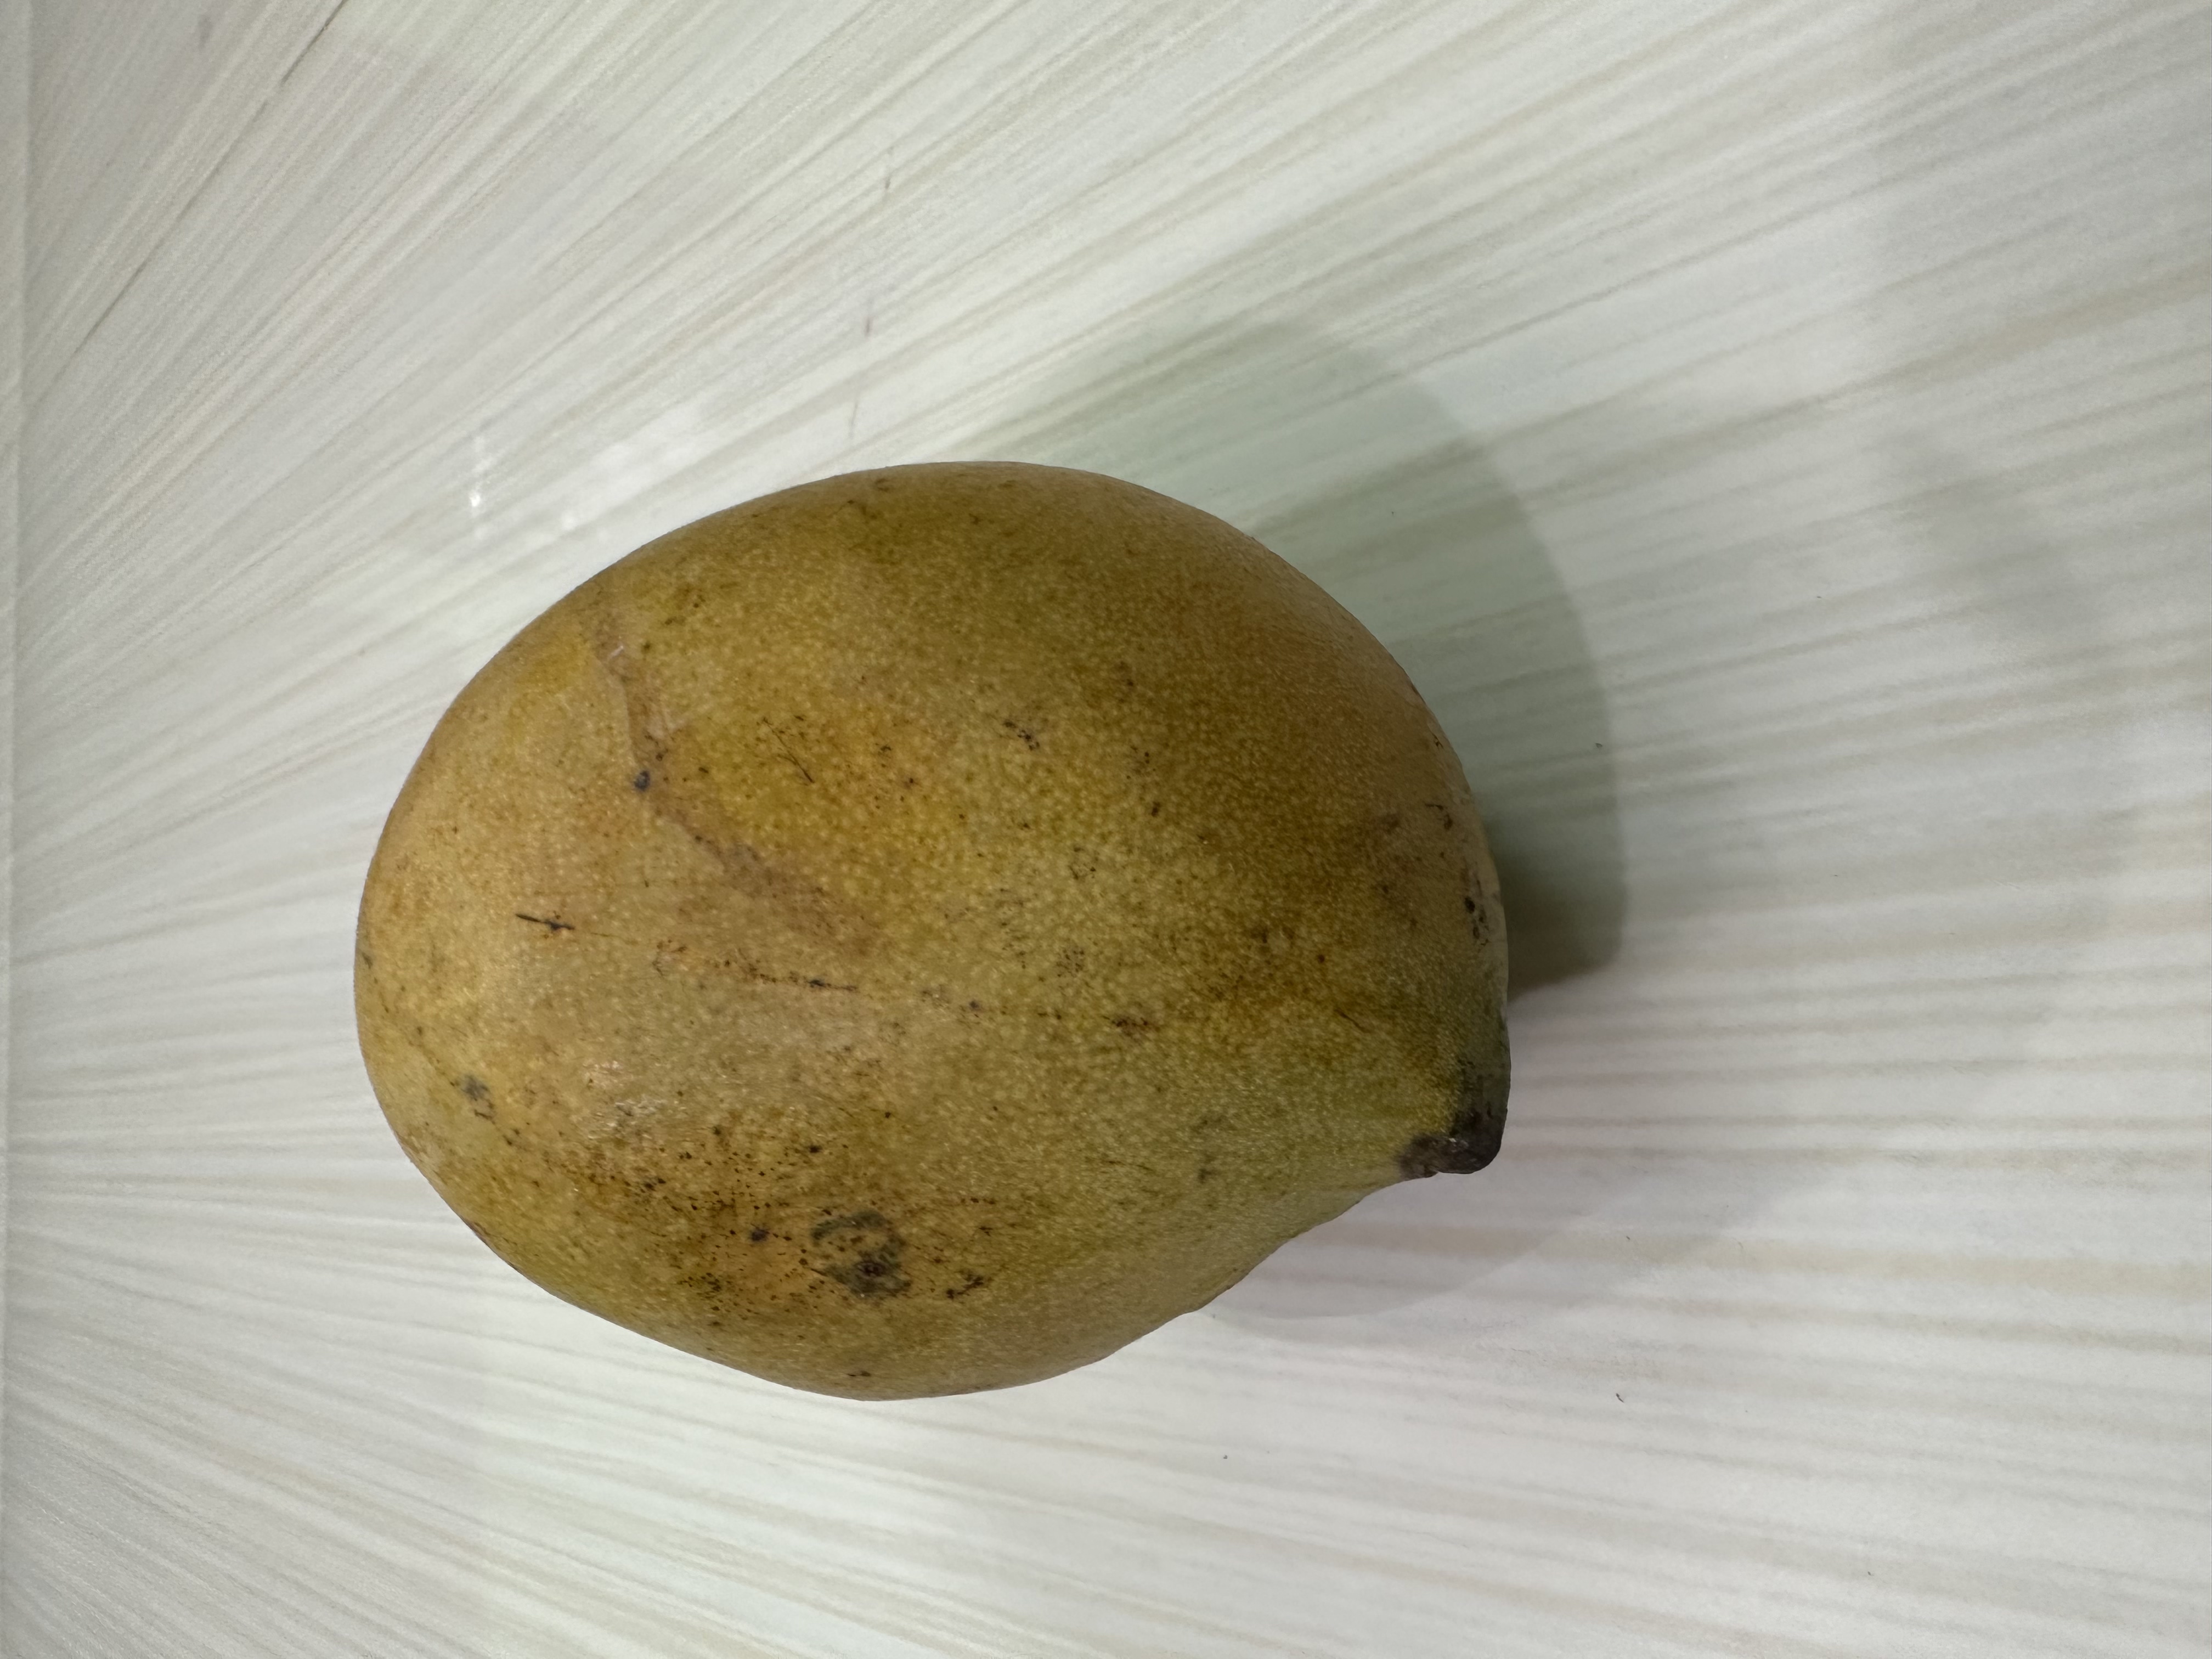
Mango variety: Nilambori